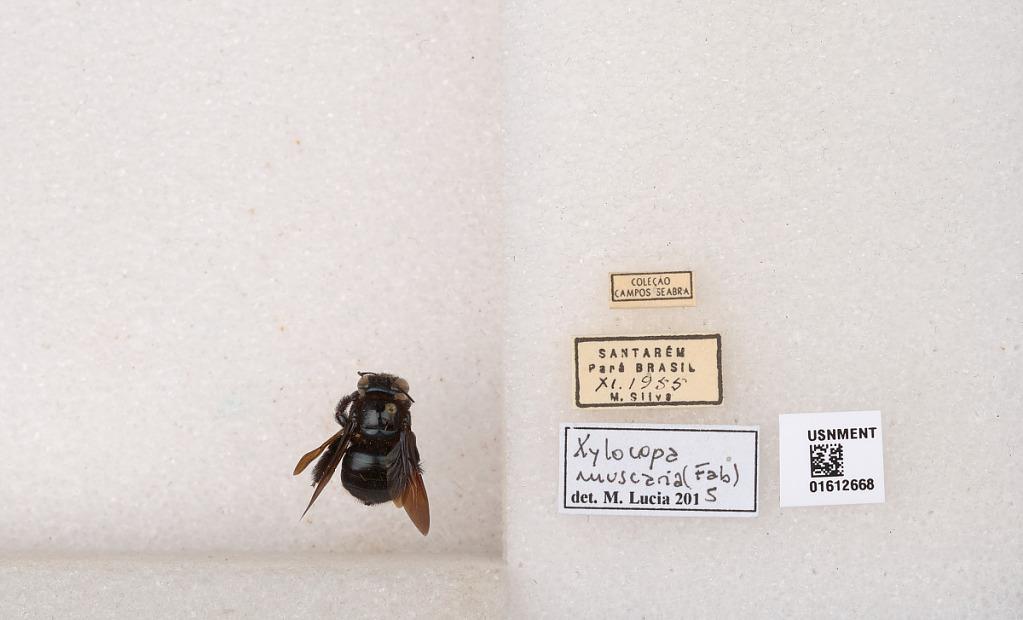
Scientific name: Xylocopa (Schonnherria) muscaria (Fabricius)
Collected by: I. Silva
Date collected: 1955-11-1
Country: Brazil
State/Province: Para
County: Santarem
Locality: Santarem
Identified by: Lucia, M.